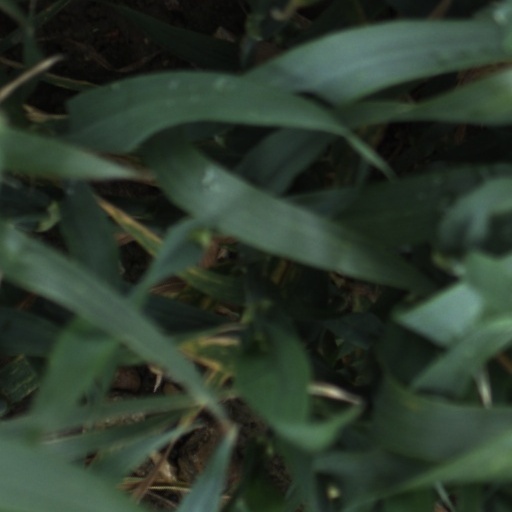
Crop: wheat